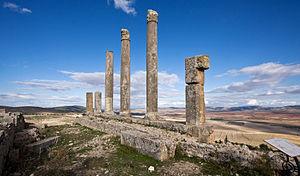
Ruines du temple de Saturne, consacré en 195 pour le salut de Septime Sévère, Albir et Julia Domna sur la colline du Nord (colonnes, inscriptions, revêtements en plâtre orné), Dougga This is a photo of the protected monument identified by the ID 31-55 in Tunisia.
Le temple de Saturne est un temple romain dédié à Saturne et situé au sein du site archéologique de Dougga, en Tunisie.